The Real North Korea

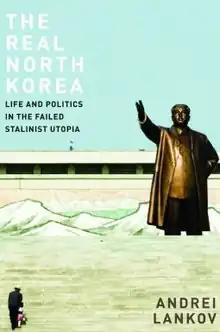
First edition

The Real North Korea: Life and Politics in the Failed Stalinist Utopia is a 2013 non-fiction book by Andrei Lankov about North Korea. It was published by Oxford University Press.